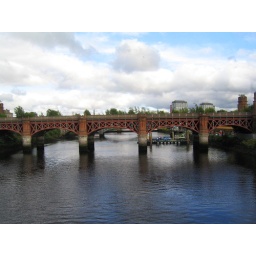
A second bridge over the river clyde